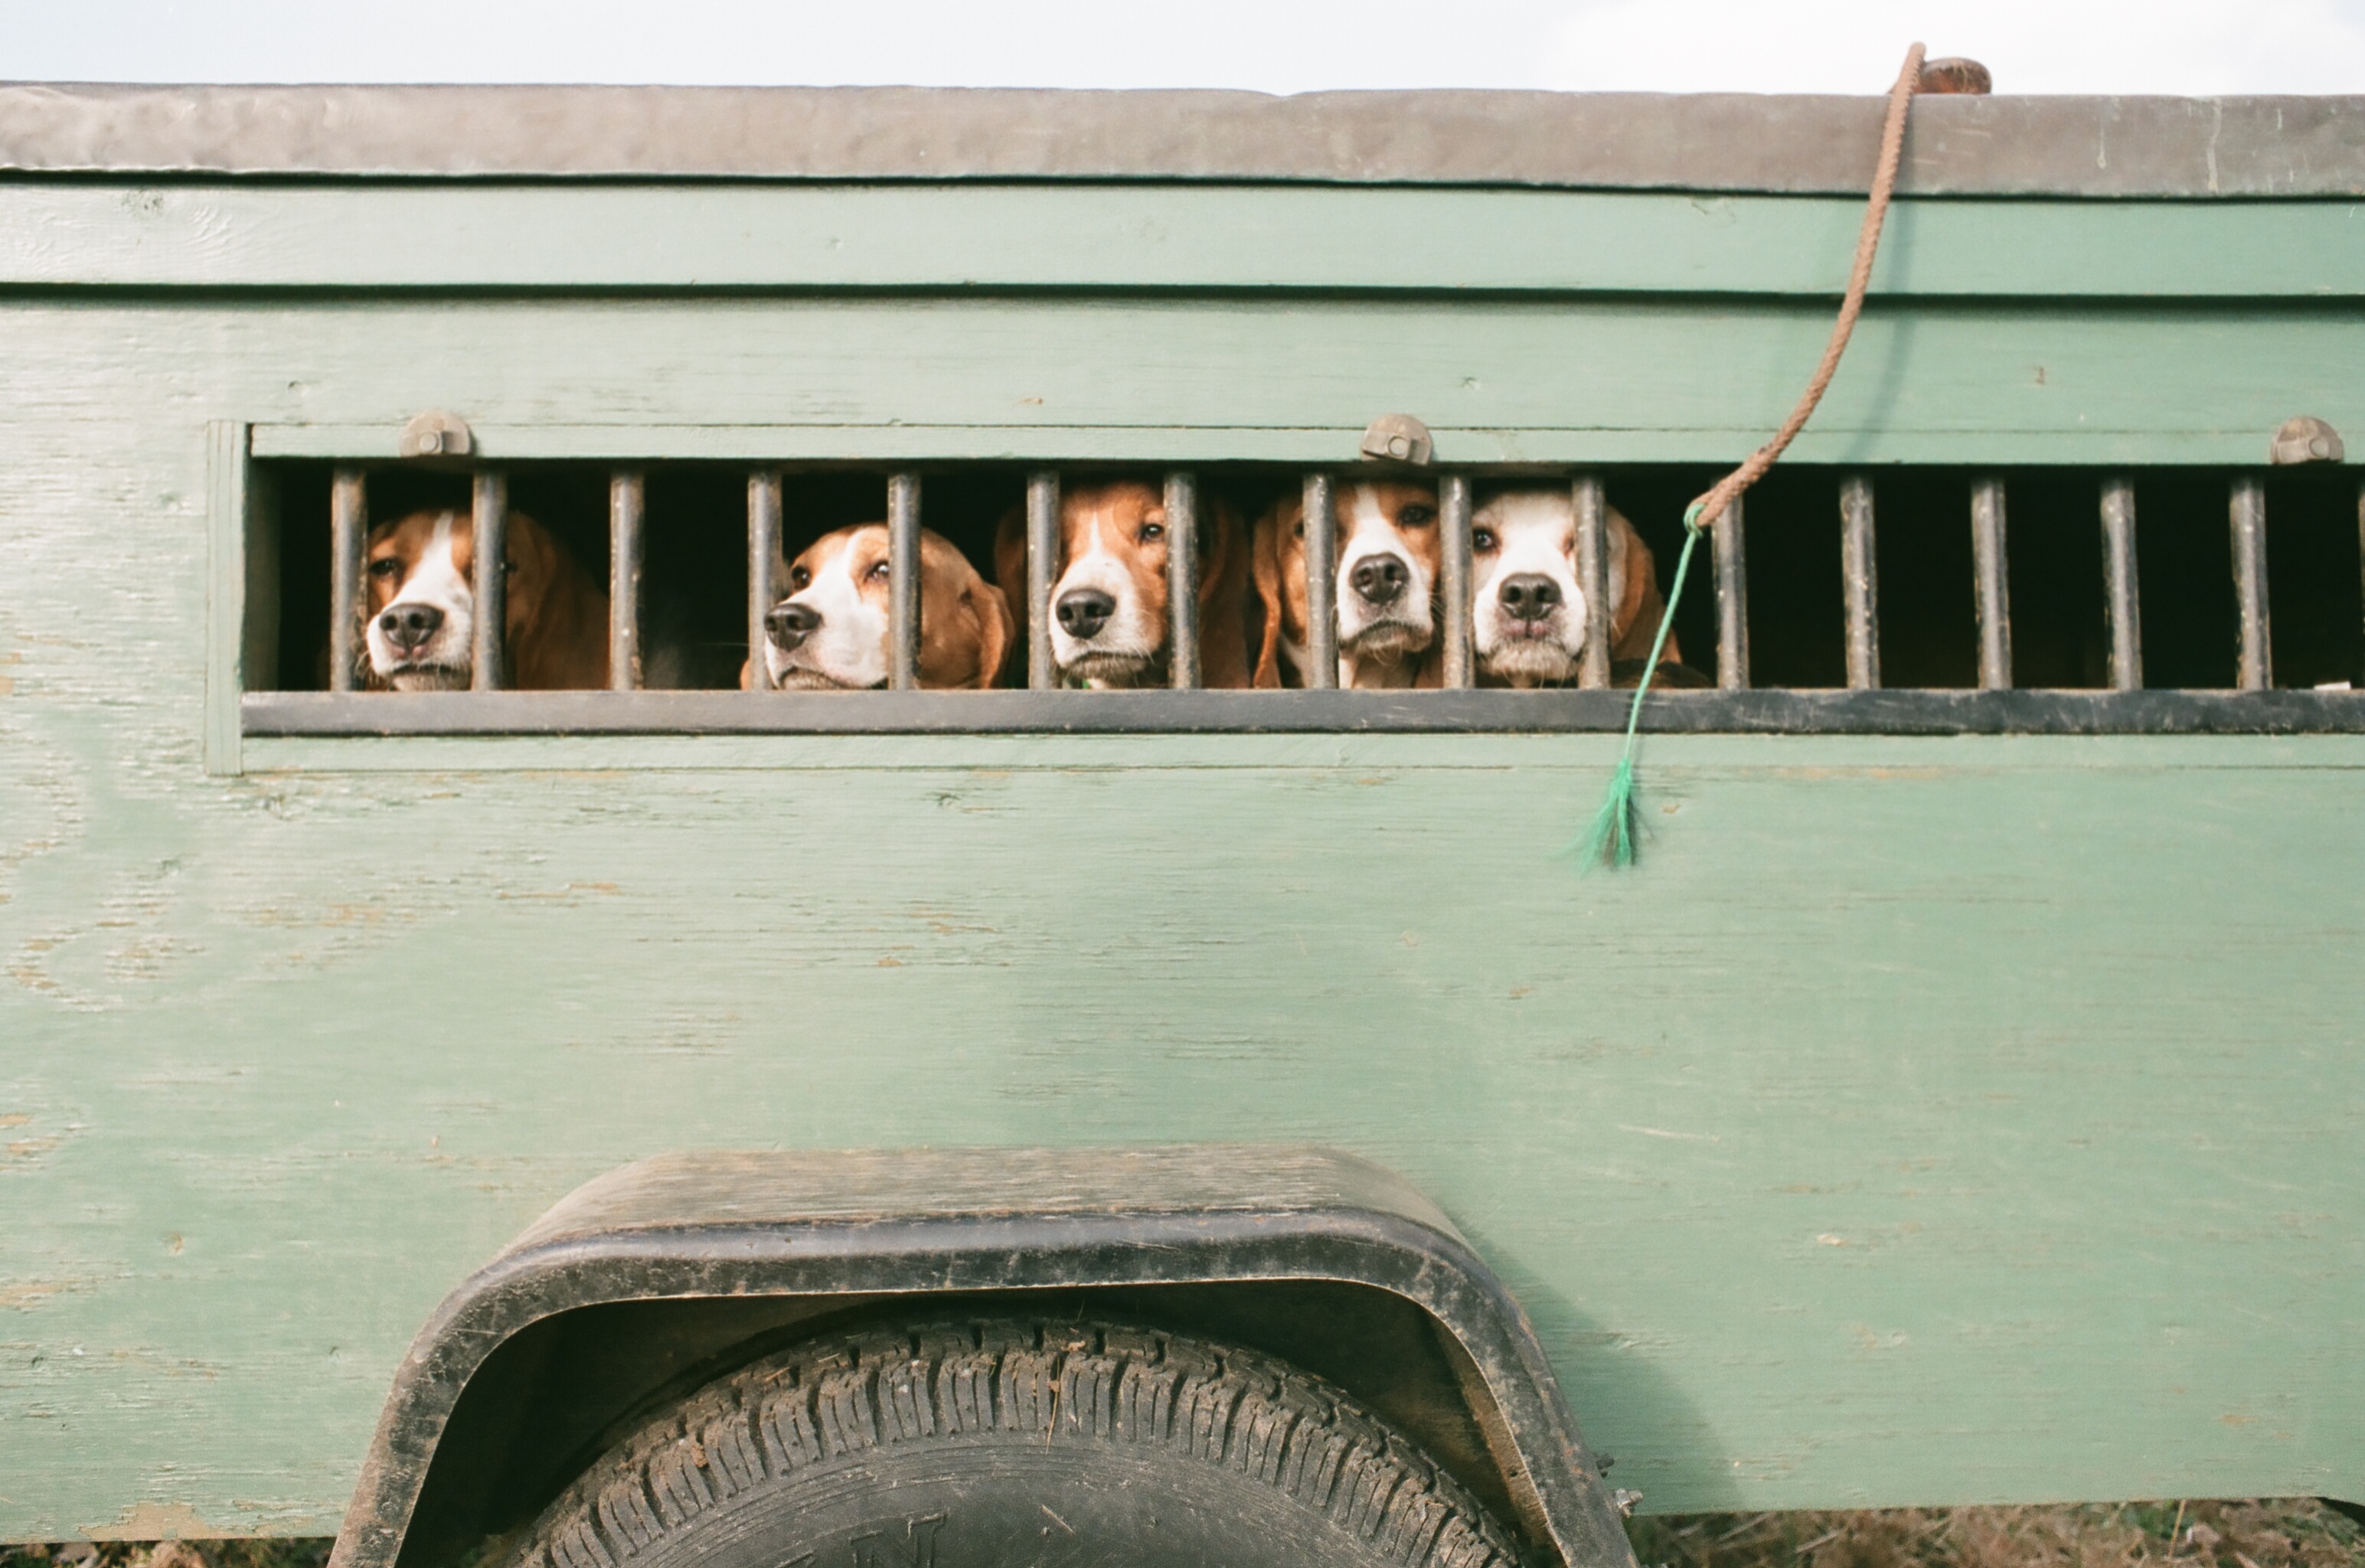
wood, house, window, home, vehicle